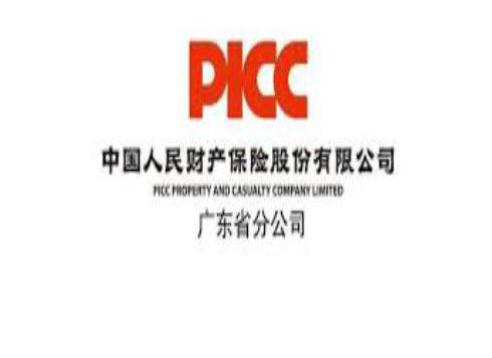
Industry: Others